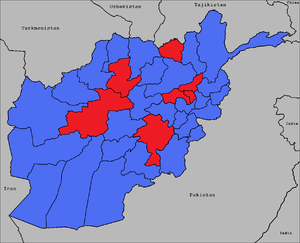
Præsidentvalget i Afghanistan 2009
Provinser hvor Hamid Karzai vandt flest stemmer (blå); provinser hvor Abdullah Abdullah vandt flest stemmer (rød)
Præsidentvalget i Afghanistan 2009 blev afholdt den 20. august 2009. Det var Afghanistans andet demokratiske valg; det forrige var valget der blev afholdt den 9. oktober 2004 og endte med at Hamid Karzai blev valgt til præsident for en femårig periode som sluttede i oktober 2009. Hamid Karzai vandt igen valget i 2009 og kunne derved begynde sin anden embedsperiode.